Baldwin Locomotive Works

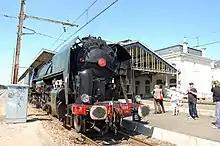
SNCF Class 141R n° 1199, built by Baldwin in 1947, now preserved in Nantes, France

After the boom years of World War I and its aftermath, Baldwin's business would decline as the Great Depression gripped the country and diesel locomotives became the growth market on American railways towards the end of the 1930s. During the 1920s the major locomotive manufacturers had strong incentives to maintain the dominance of the steam engine. The Baldwin-Westinghouse consortium, which had produced electric locomotives since 1904, was in fact the first American locomotive builder to develop a road diesel locomotive, in 1925. Its twin-engine design was not successful, and the unit was scrapped after a short testing and demonstration period. Westinghouse and Baldwin collaborated again in 1929 to build switching and road locomotives (the latter through Baldwin's subsidiary Canadian Locomotive Company). The road locomotives, Canadian National class V1-a, No. 9000 and No. 9001, proved expensive, unreliable, frequently out of service, and were soon retired. Westinghouse cancelled its efforts in the diesel locomotive field with the onset of the Great Depression, opting to supply electrical parts instead. The early, unsuccessful efforts of Baldwin-Westinghouse in developing diesel-electric locomotion for mainline service led Baldwin in the 1930s to discount the possibility that diesel could replace steam. In 1930 Samuel Vauclain, chairman of the board, stated in a speech that advances in steam technology would ensure the dominance of the steam engine until at least 1980. Baldwin's vice president and Director of Sales stated in December 1937 that "Some time in the future, when all this is reviewed, it will be found that our railroads are no more dieselized than they electrified". Baldwin had deep roots in the steam locomotive industry and may have been influenced by heavy investment in its Eddystone plant, which had left them overextended financially and operating at a fraction of capacity as the market for steam locomotives declined in the 1930s.